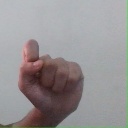
अक्षर: घ